Stützpunktleiter

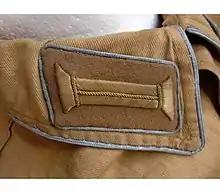
Rank insignia of a "Stützpunktleiter"

Stützpunktleiter (Base Action Leader) was a Nazi Party political rank which existed between 1933 and 1938. The rank was created as an adjutant position to the "Ortsgruppenleiter" of a German town or city. In 1939, the rank of "Stützpunktleiter" was phased out and replaced by several new paramilitary political ranks.